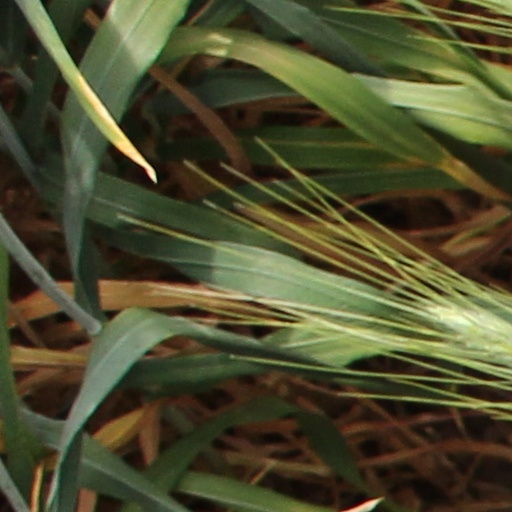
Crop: wheat